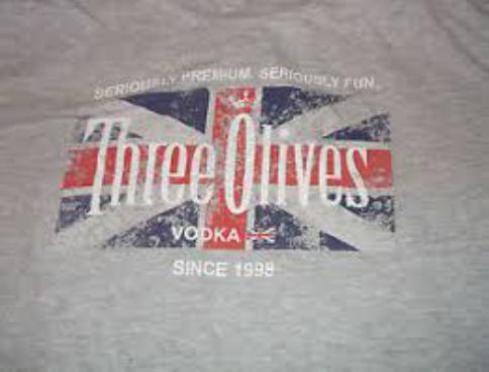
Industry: Food